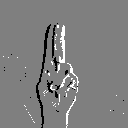
ASL letter: u